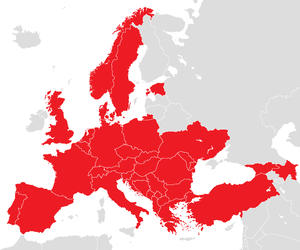
Cette liste commentée recense les reptiles en Belgique.